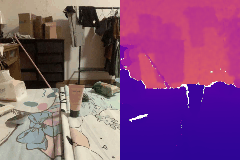
Label: detergent